Will Maher

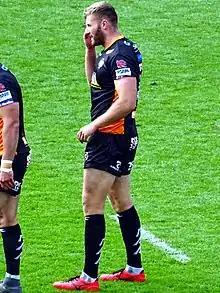

Will Maher (born 4 November 1995) is an English former rugby league footballer who last played as a forward for Keighley Cougars in the RFL League 1, on season-long loan from Halifax Panthers in the RFL Championship.